Benefit of the Doubt (1993 film)

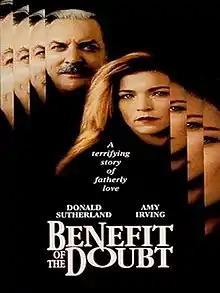
Film poster

Benefit of the Doubt is a 1993 English-language German thriller film directed by Jonathan Heap and starring Donald Sutherland and Amy Irving.